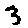
Label: 3